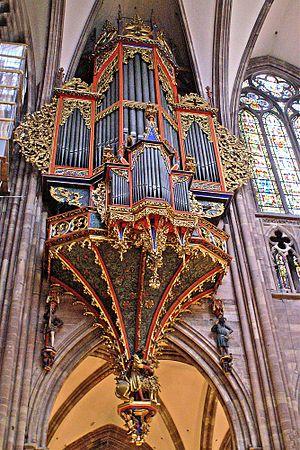
Le buffet d'orgue est la partie visible de l'orgue. Il est la structure de menuiserie dans laquelle sont placés les tuyaux et les sommiers de l'orgue.